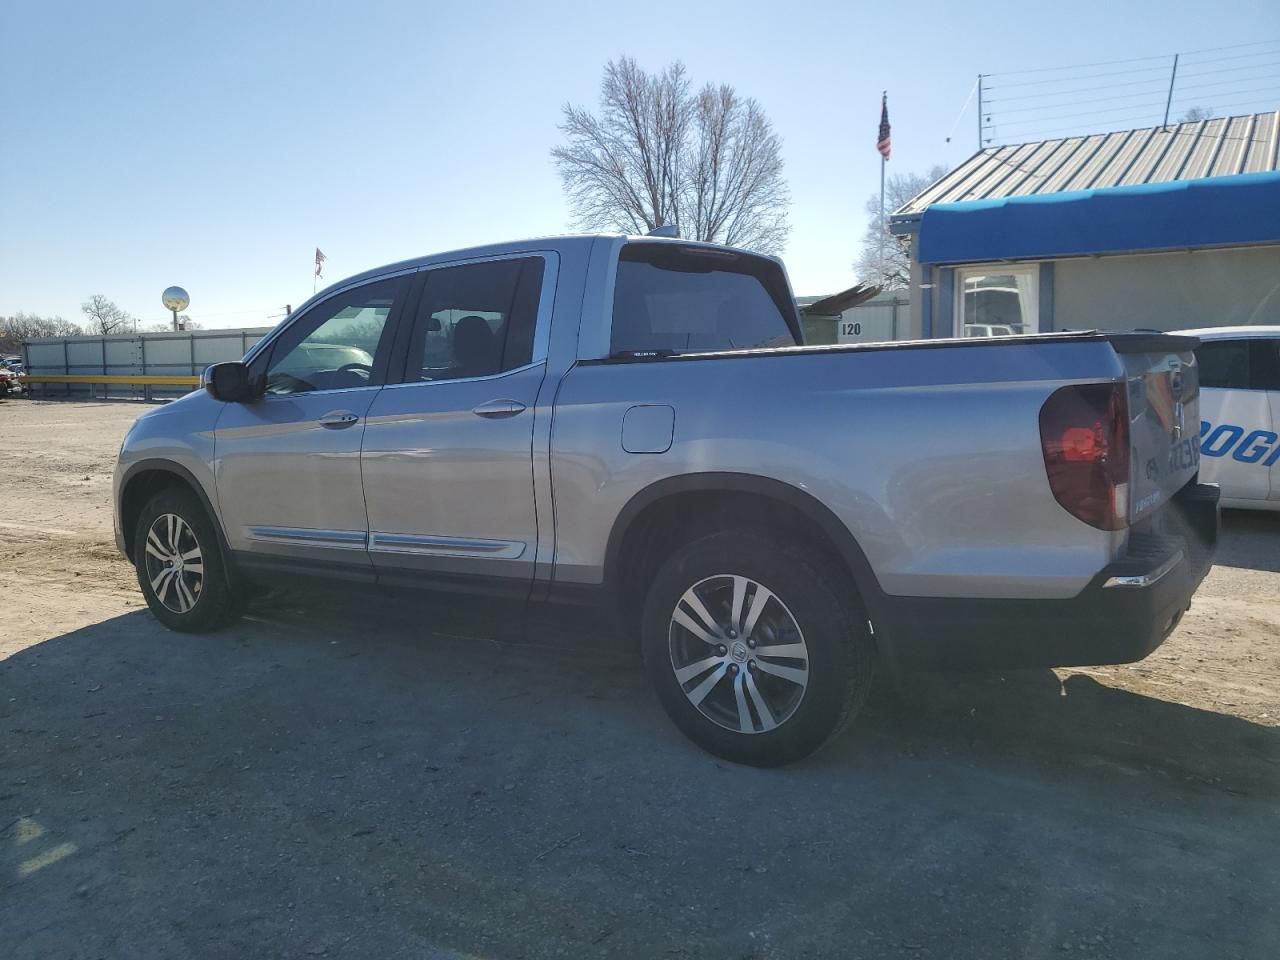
Aucun dommage détecté.
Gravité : aucun